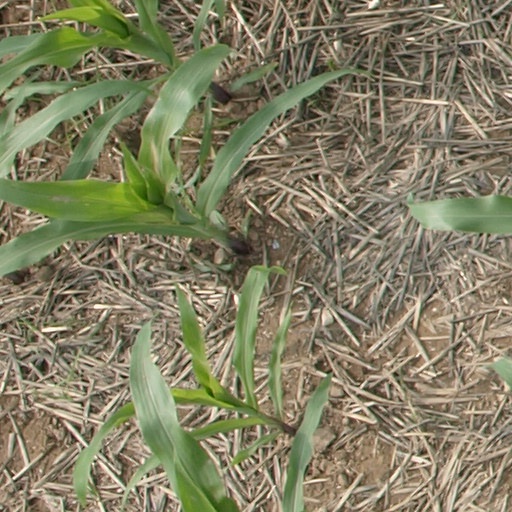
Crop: maize; corn